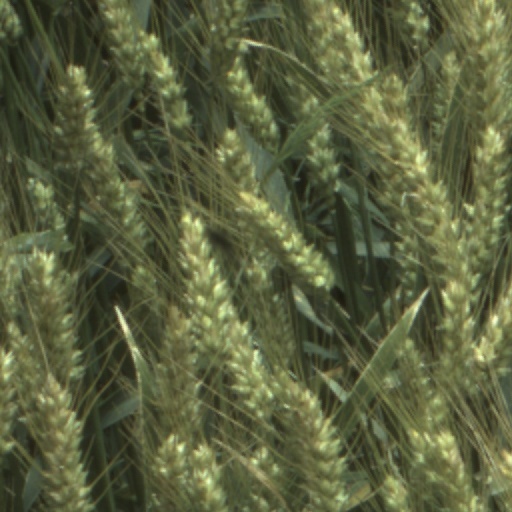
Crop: wheat